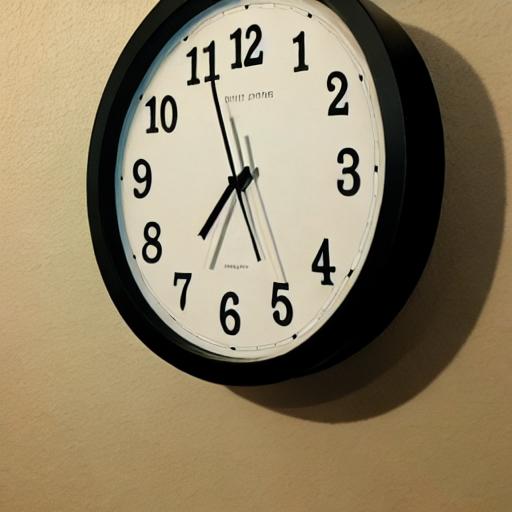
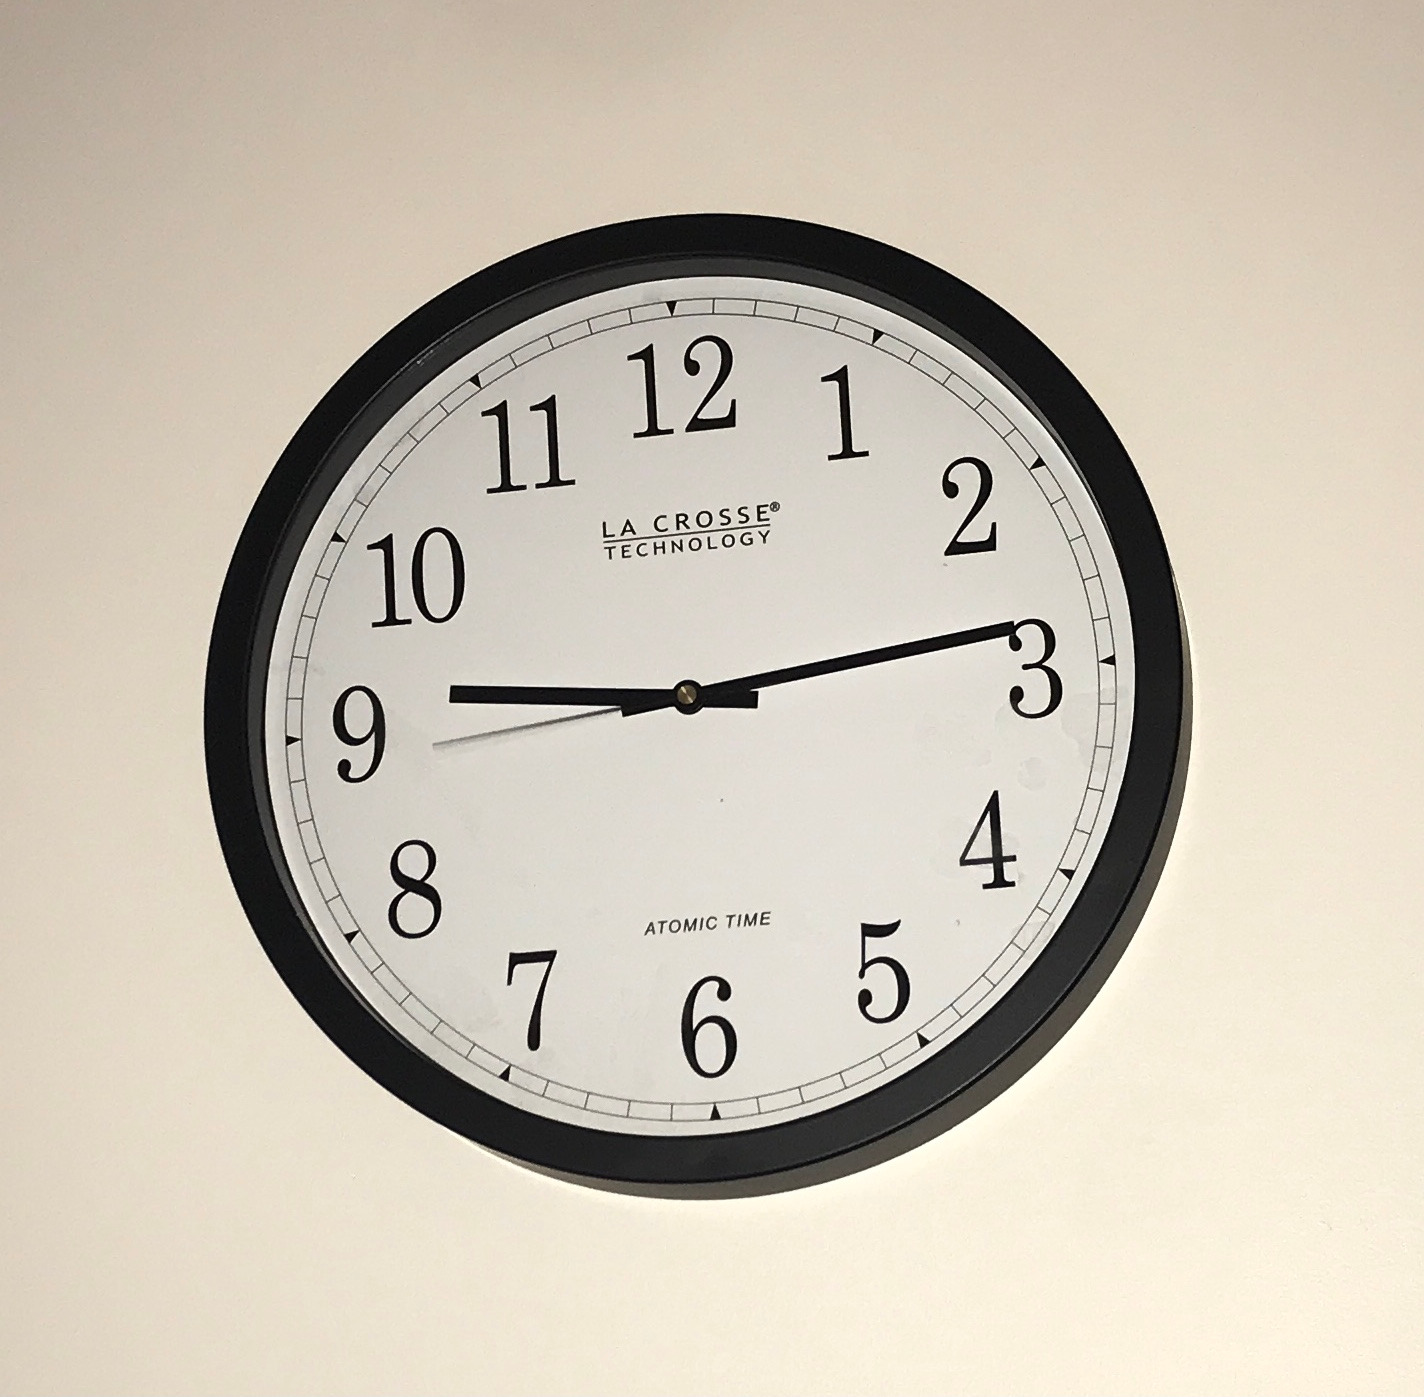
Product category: clock
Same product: no